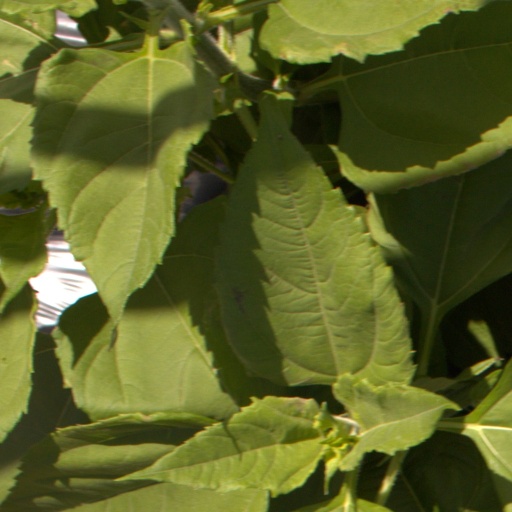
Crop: Jerusalem artichoke